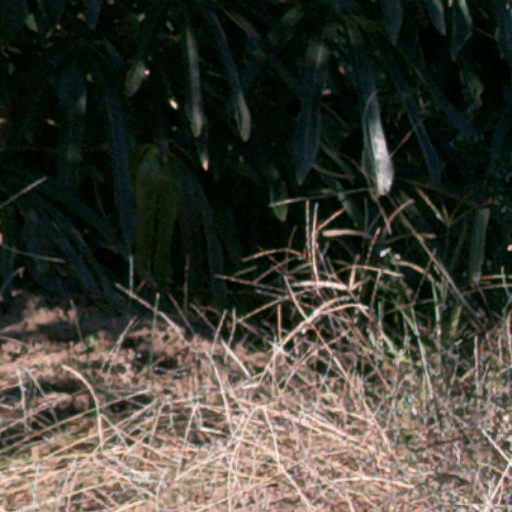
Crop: cassava